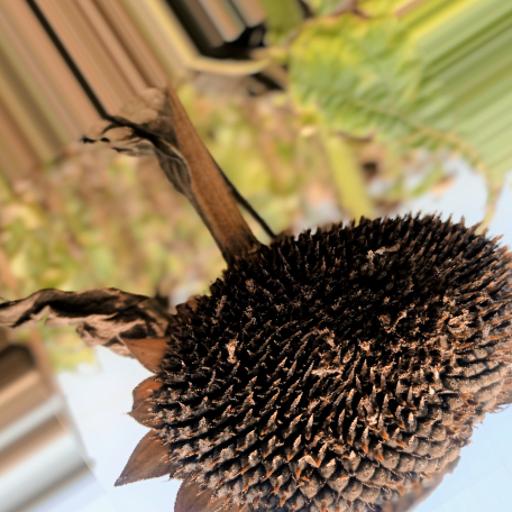
Label: Gray_mold